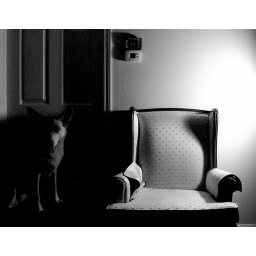
Waiting like a good girl by the bedroom door.